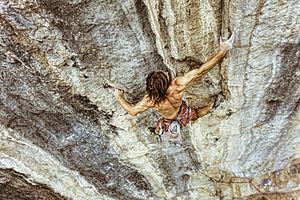
Chris Omprakash Sharma, né le 23 avril 1981 à Santa Cruz en Californie, est un grimpeur professionnel américain. Rapidement repéré par le milieu de l'escalade pour ses réalisations, il devient un des grimpeurs les plus médiatisés. Il a à son actif de nombreuses premières ascensions et notamment la première réalisation d'une voie cotée 9a+/5.15a en 2001 et d'une 9b/5.15b en 2008. Il est aussi l'auteur de plusieurs ascensions renommées en bloc comme Dreamtime, à Cresciano en Suisse et Witness the Fitness à Horseshoe Canyon Ranch en Arkansas.